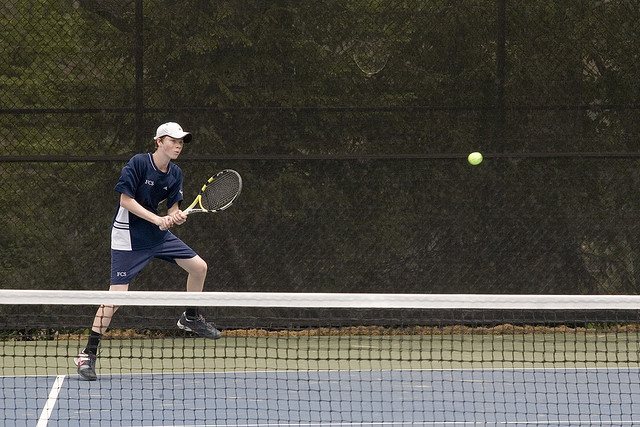
một người đàn ông đang cầm vợt tennis và quan sát đường bay của quả bóng